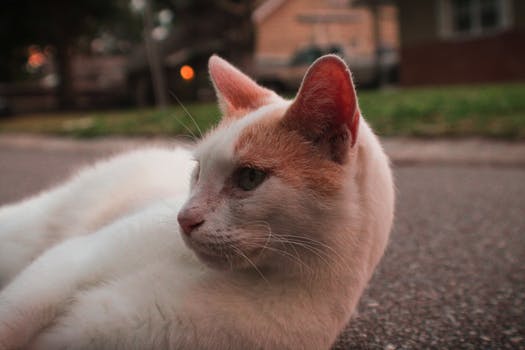
Label: No Watermark